L'Ennui

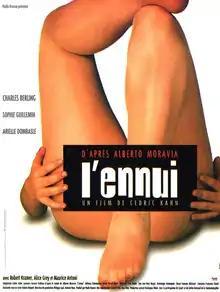
Theatrical release poster

L'Ennui is a 1998 erotic drama film directed by Cédric Kahn from a screenplay he co-wrote with Laurence Ferreira Barbosa, based on the 1960 novel "La noia" by Alberto Moravia. The film stars Charles Berling, Sophie Guillemin and Arielle Dombasle, with Robert Kramer, Alice Grey and Maurice Antoni. It follows the life of a bored philosopher as he becomes jealously obsessed with the much younger lover of a dead painter.